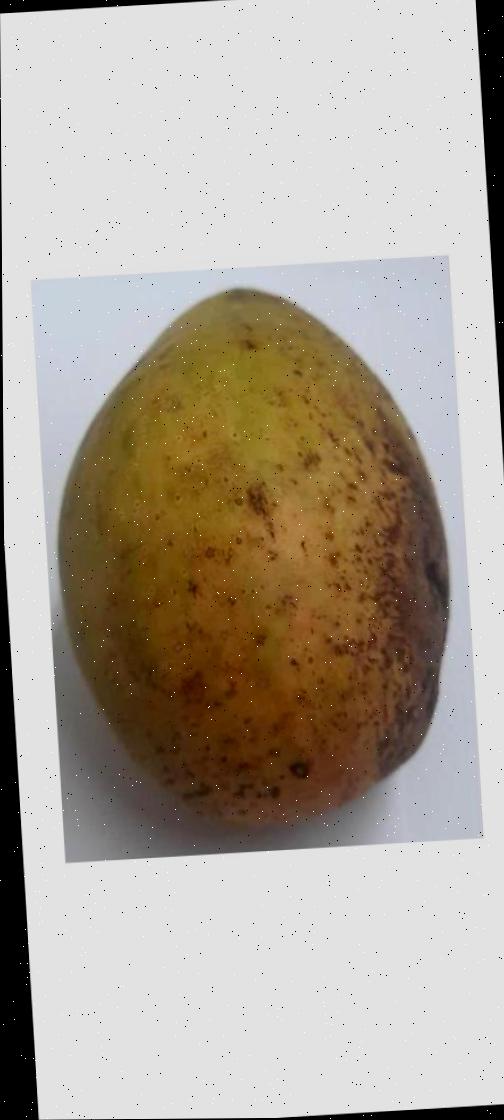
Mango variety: Ashshina Classic